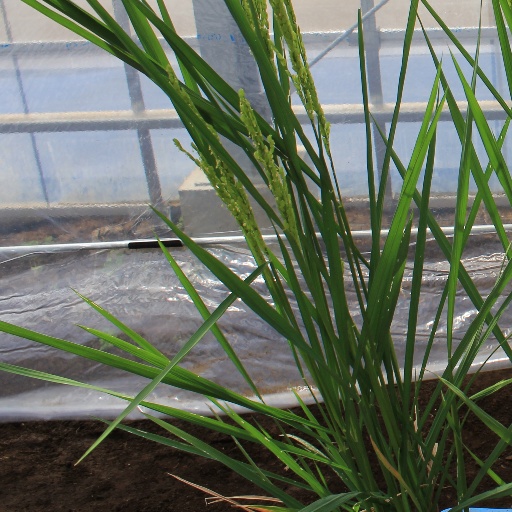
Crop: rice